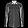
Label: Shirt